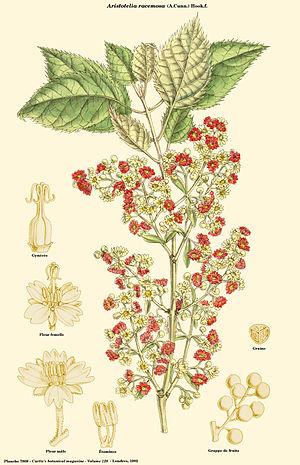
Aristotelia racemosa - Planche 7868 du volume 128 du Curtis's botanical magazine - Planche reprise sous Gimp par D. Prévôt
Aristotelia est un genre de plantes de la famille des Elaeocarpaceae.